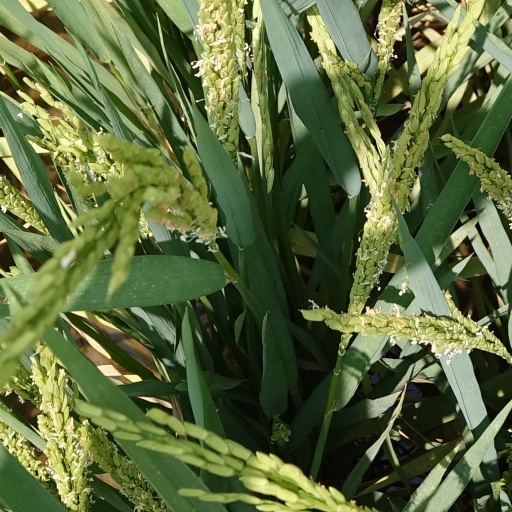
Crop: rice